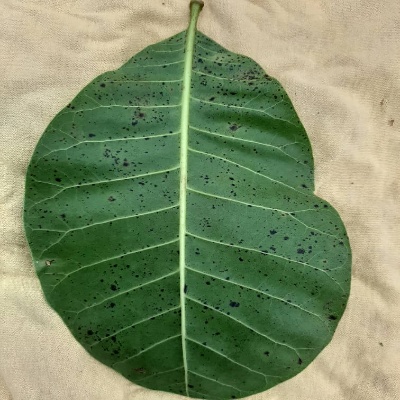
Crop: Cashew
Condition: anthracnose